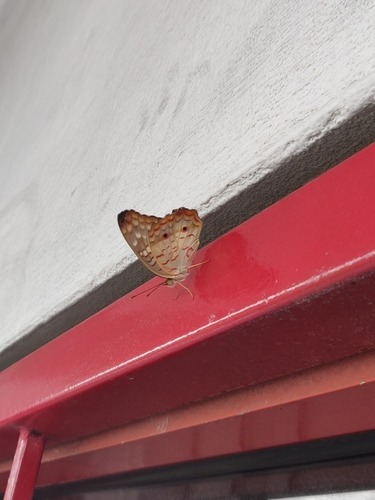
Scientific name: Anartia jatrophae
Common name: White peacock
Family: Nymphalidae
Order: Lepidoptera
Pollinator type: Primary pollinator
Habitat: Gardens, parks, and open areas
Geographic range: Southern United States to Argentina
Conservation status: Least Concern